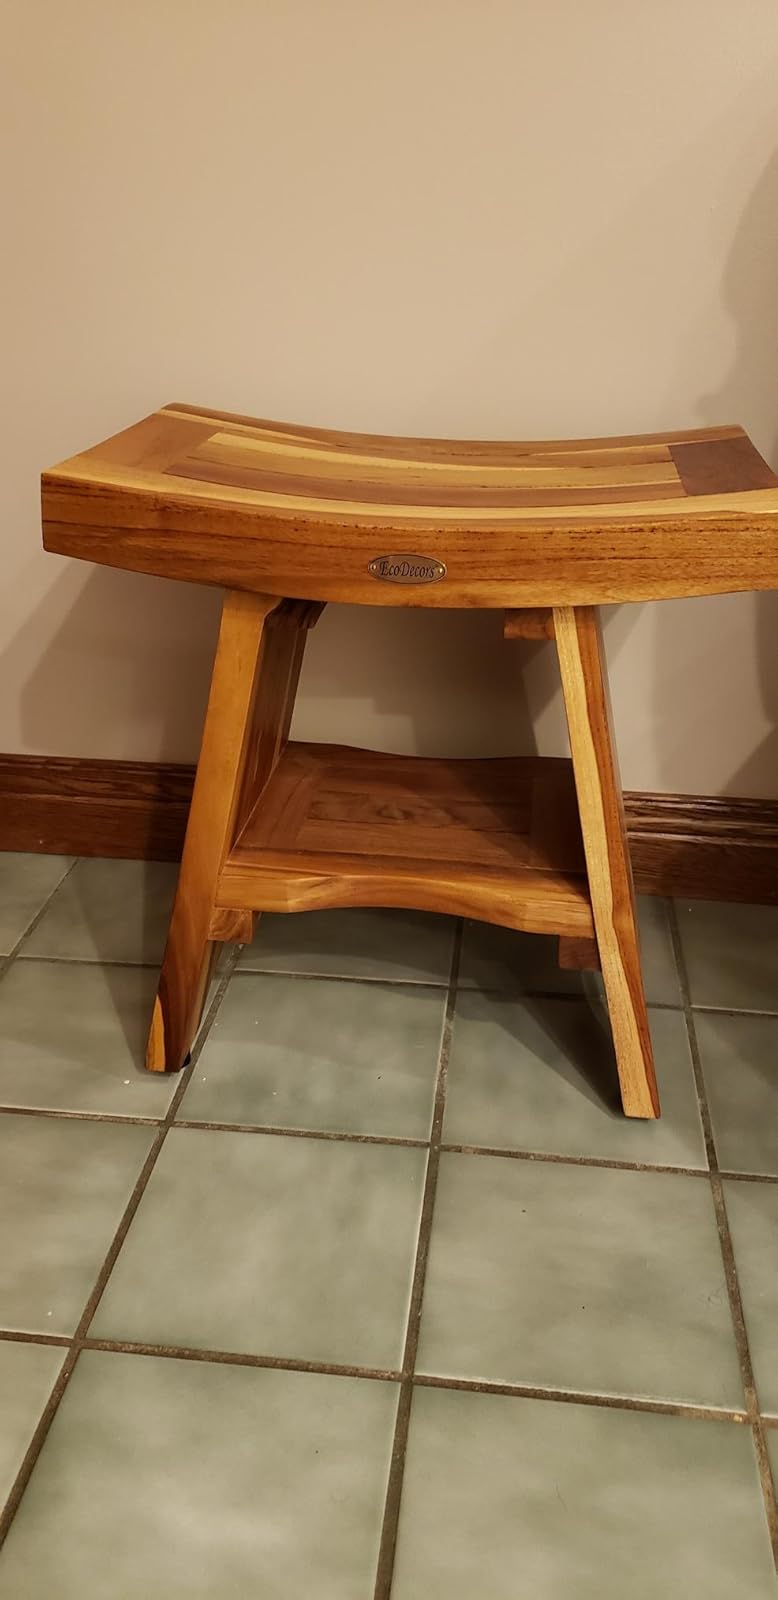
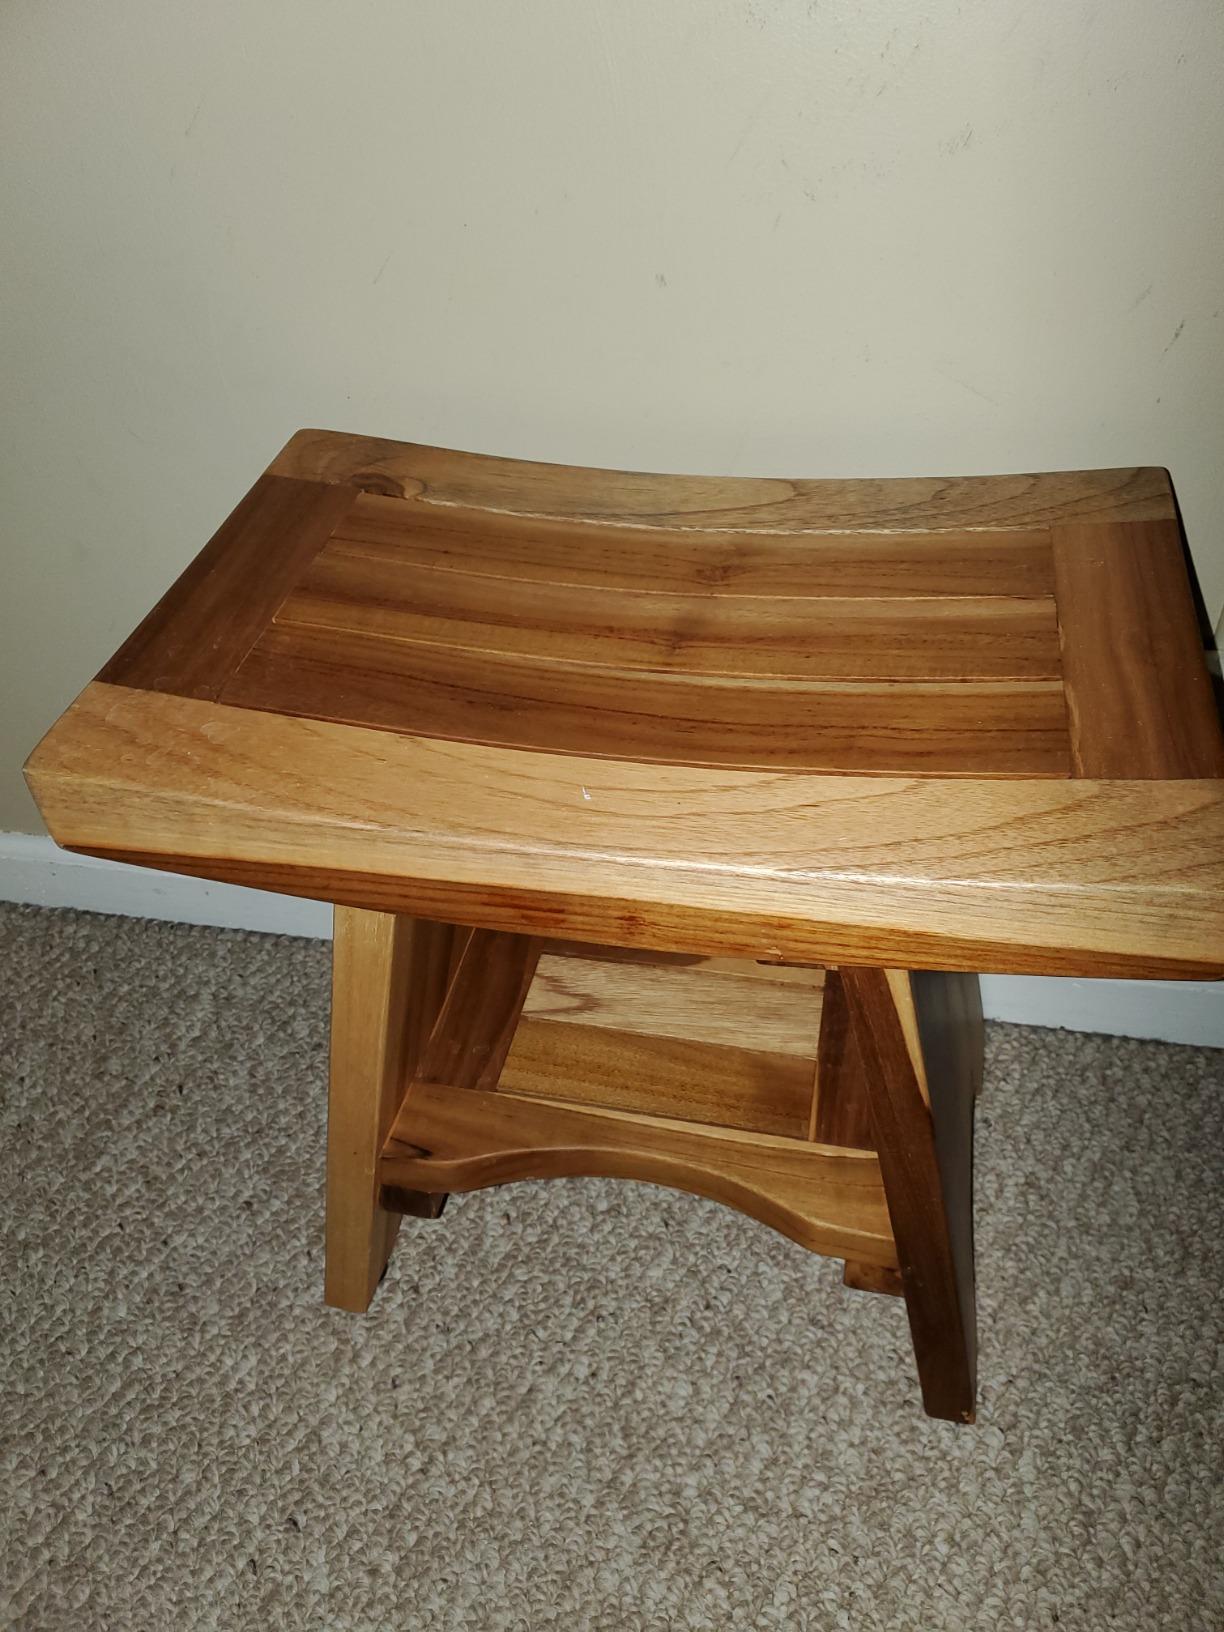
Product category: stool
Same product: yes